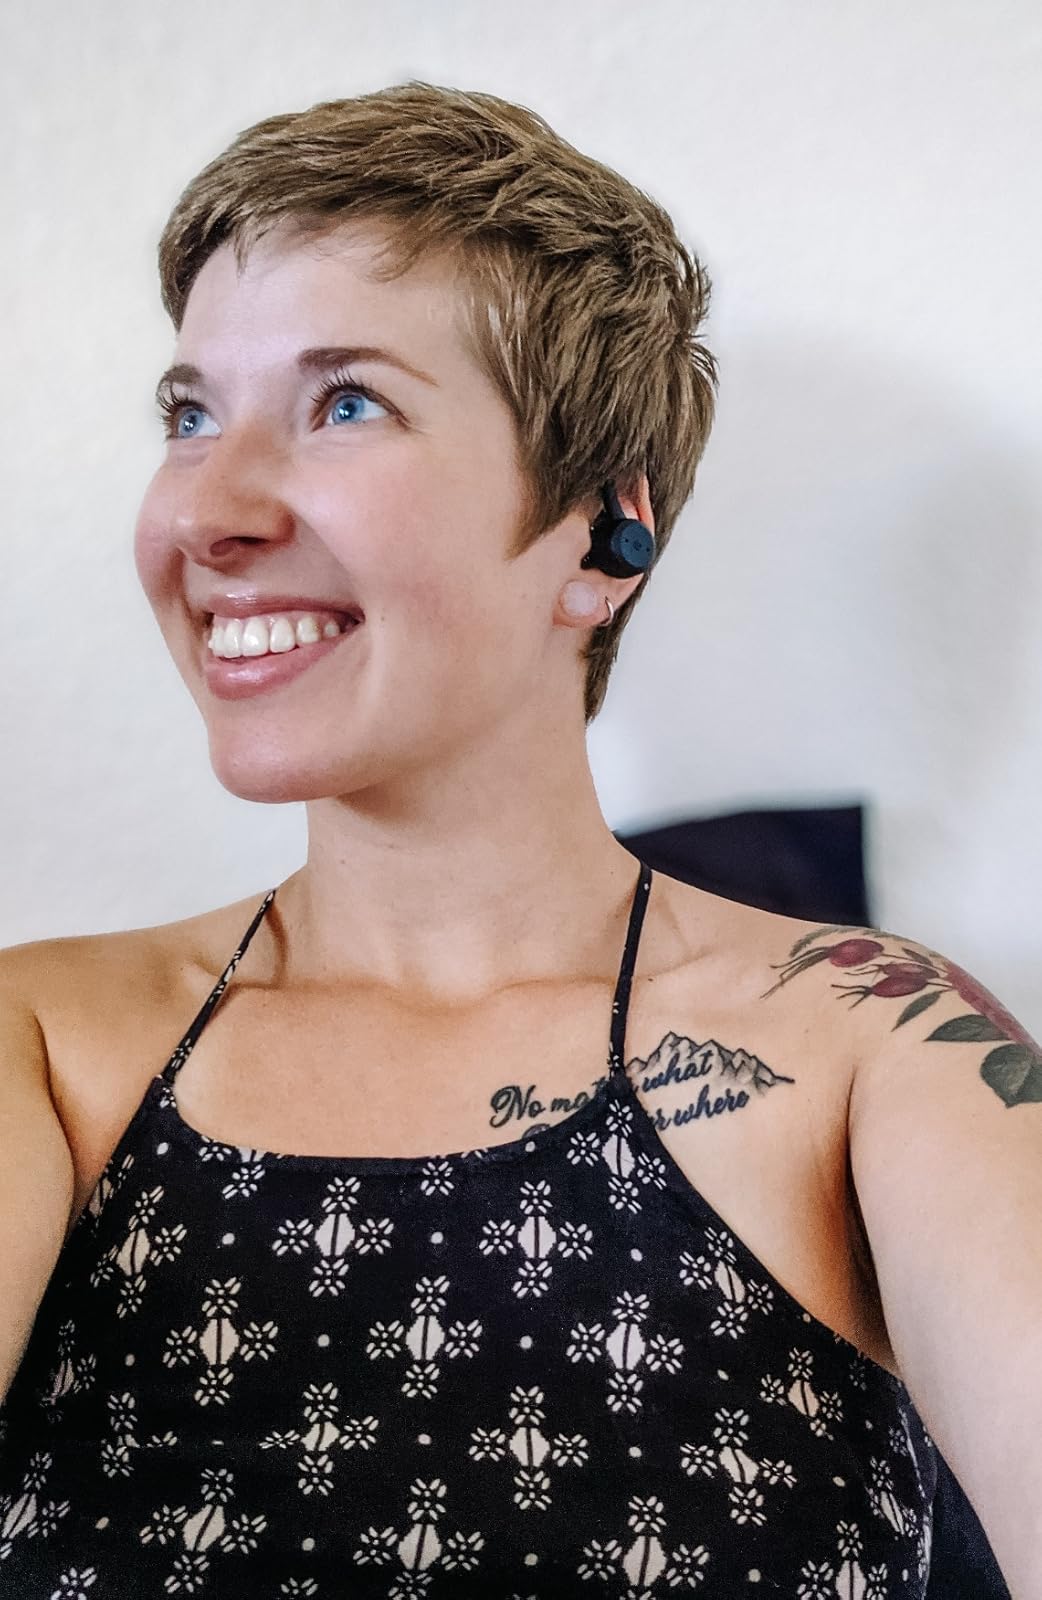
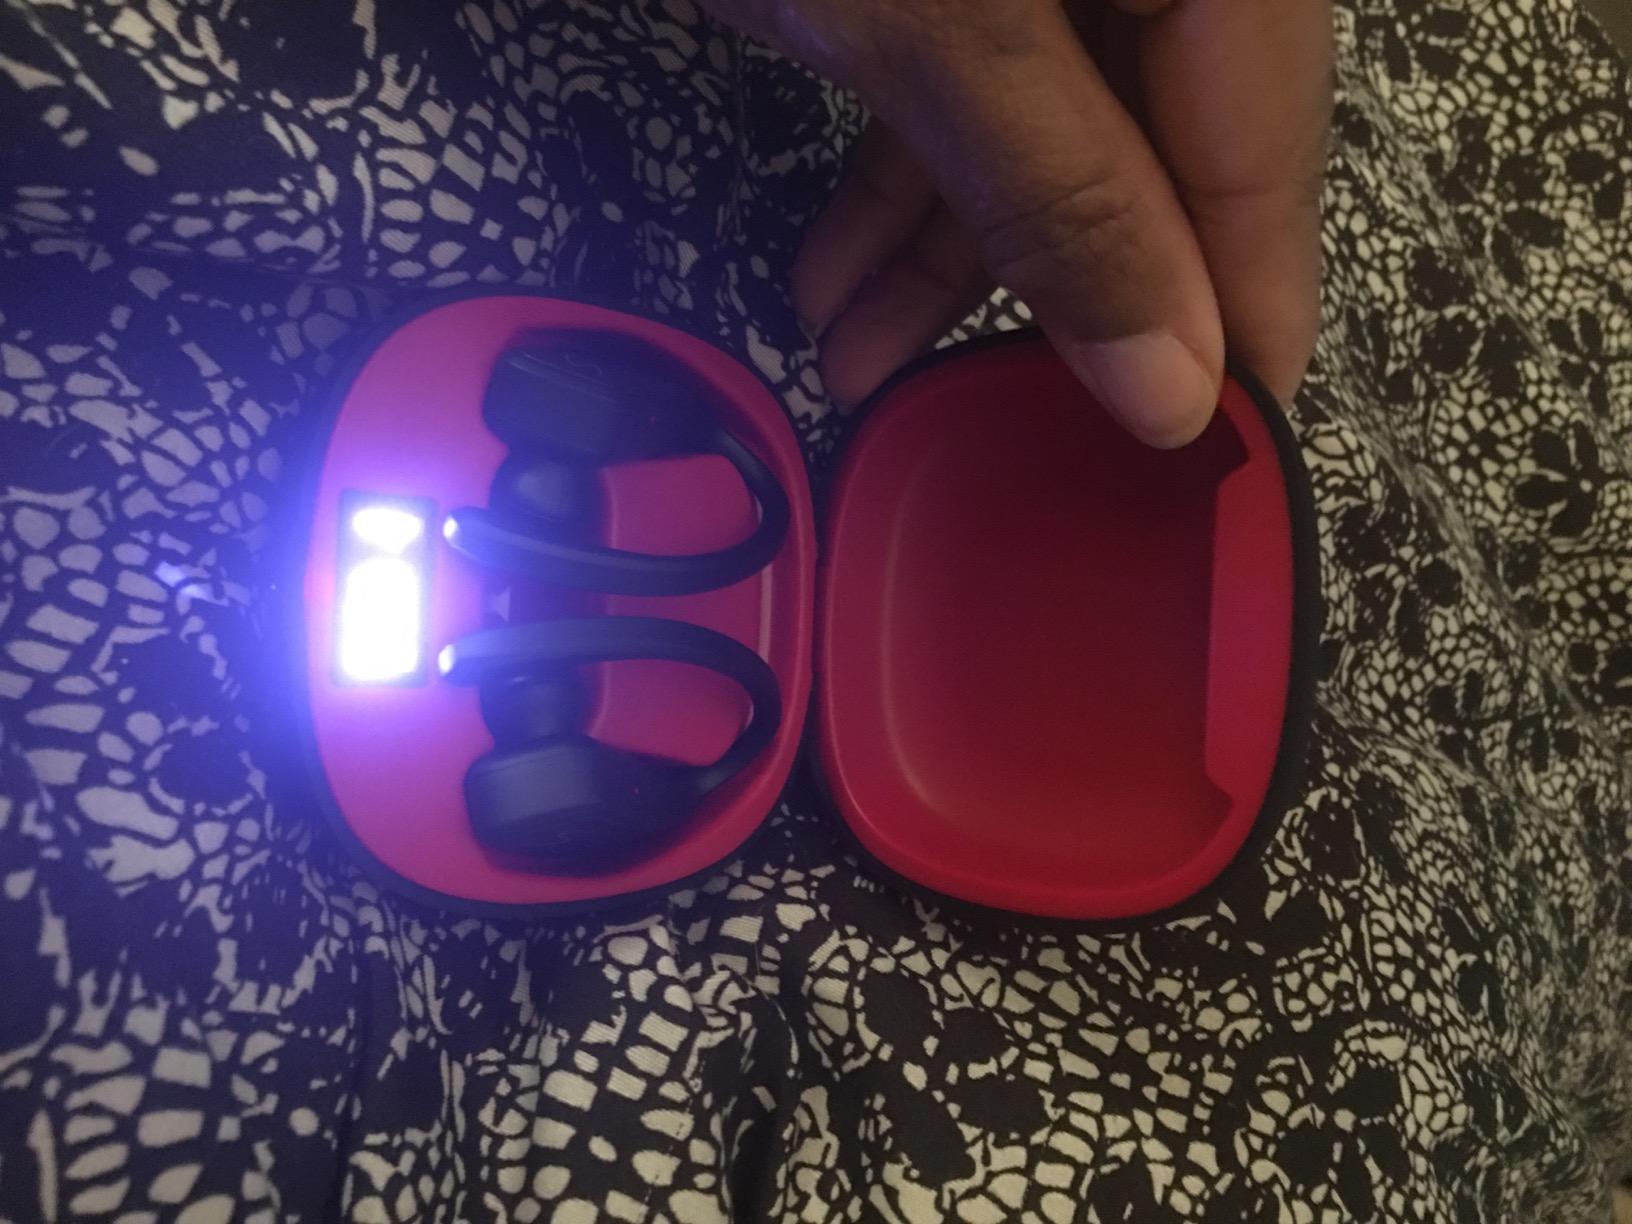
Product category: earbuds
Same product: no